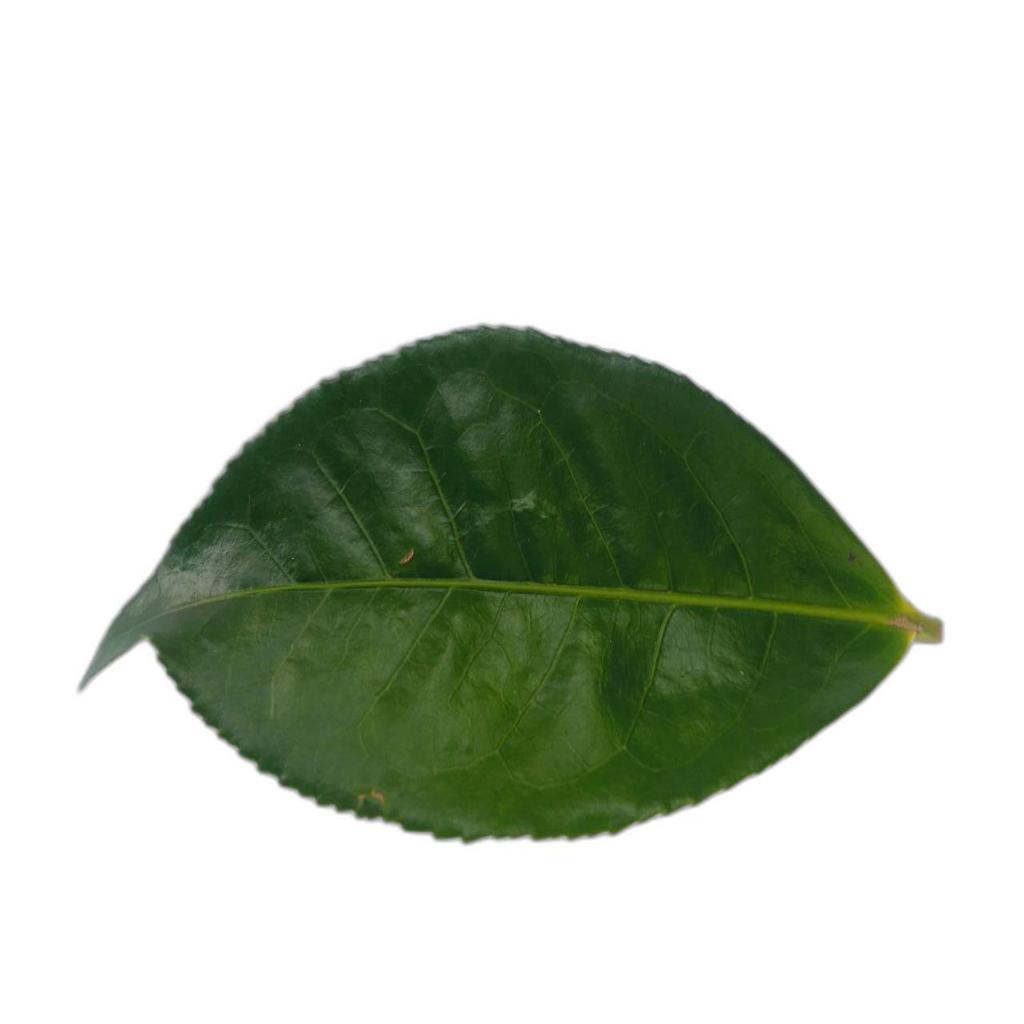
Label: Healthy